Subhi Saleh

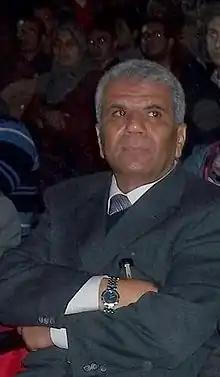
Sobhi Saleh Moussa

Sobhi Saleh Moussa (born September 19, 1953) is an Egyptian lawyer and a prominent member of the Muslim Brotherhood. From 2005 to 2010, he represented the Alexandria district of Ramla in the Parliament of Egypt, belonging to the Muslim Brotherhood bloc. On April 2, 2003, he was arrested (along with other members of Alexandria's Muslim Brotherhood leadership). On February 15, 2011, he was appointed to the Egyptian constitutional review committee of 2011.